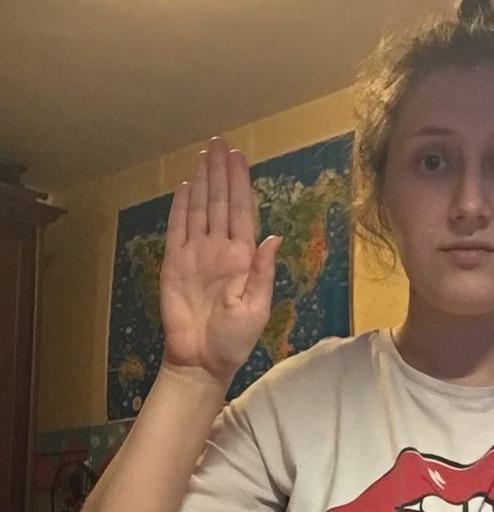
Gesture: stop